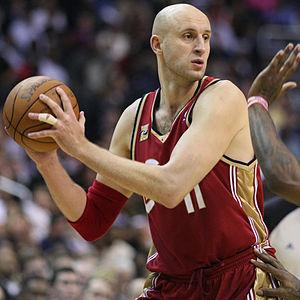
Žydrūnas Ilgauskas est un ancien joueur lituanien de basket-ball. Il a joué au poste de pivot dans les équipes des Cavaliers de Cleveland et du Heat de Miami. Ilgauskas mesure 2,21 m.